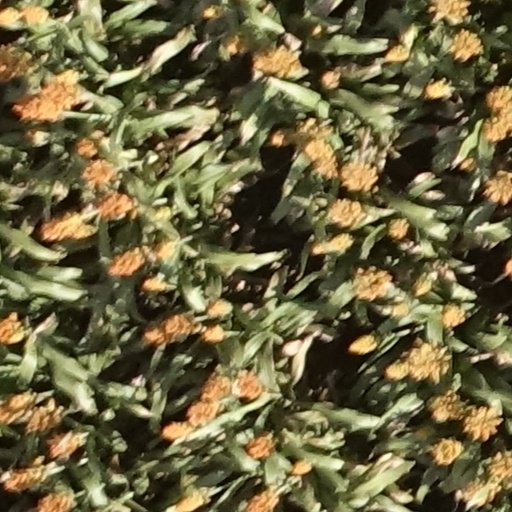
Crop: sorghum